SERTM2

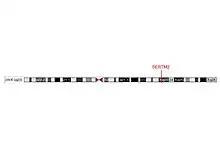
SERTM2 labelled at location Xq23

The SERTM2 gene in humans is located on the positive strand of the X chromosome (Xq23), spanning 10,755 base pairs. The SERTM2 gene has three total exons. There is one known transcript or isoform that spans 4,612 base pairs.